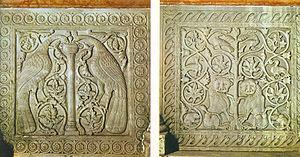
Torcello - Bas reliefs du coeur
Torcello est une île située au nord de la lagune de Venise, en Italie.